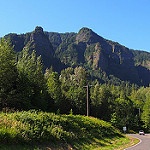
Scene: Outdoor